Westhafen Tower

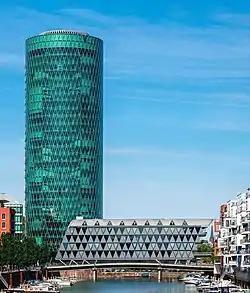
Westhafen Tower in 2019

Westhafen Tower is a 30-storey skyscraper in the Gutleutviertel district of Frankfurt, Germany. The building was designed by the architects Schneider & Schumacher and was completed in 2004. The tower, whose name literally means "West Port Tower", is one of the first buildings at the former West Port.